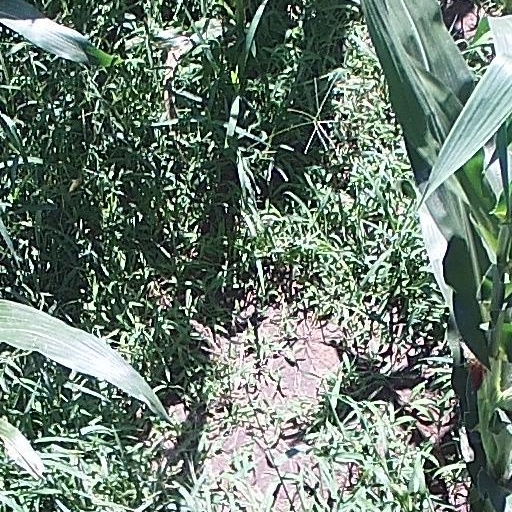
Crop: maize; corn